Marshall station (Texas)

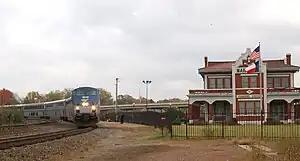
Texas and Pacific Depot in 2005

Marshall station is a railroad station in Marshall, Texas. It is served by Amtrak, the national railroad passenger system, which operates the "Texas Eagle" through Marshall each day, with service north to Chicago and west-southwest to Dallas, San Antonio and Los Angeles. The station also houses the Texas and Pacific Railway Depot & Museum.